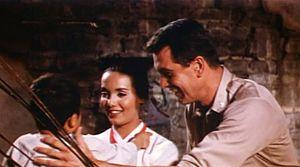
Anna Kashfi est une actrice anglaise, née Joanna O'Callaghan le 30 septembre 1934 à Calcutta et morte le 21 août 2015 à Kalama, Washington.
Russell F. Schoengarth — parfois crédité Russell Schoengarth — est un monteur américain, né le 28 mai 1904 à Wakefield, mort le 30 mars 1974 à Palm Desert.
Les Ailes de l'espérance est un film américain réalisé par Douglas Sirk en 1956, sorti en 1957.